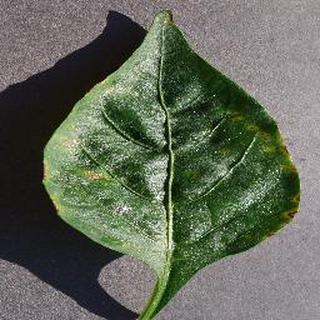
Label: bell_pepper_bacterial_spot